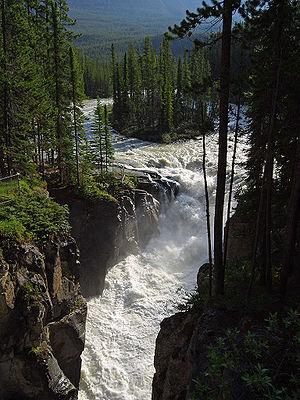
La rivière Sunwapta, est une des principaux affluent de la rivière Athabasca dans le parc national de Jasper dans la province d'Alberta, au Canada.